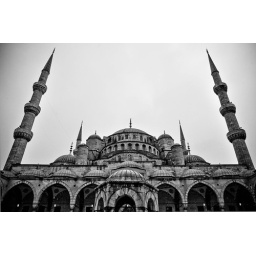
Blue Mosque... in black and white